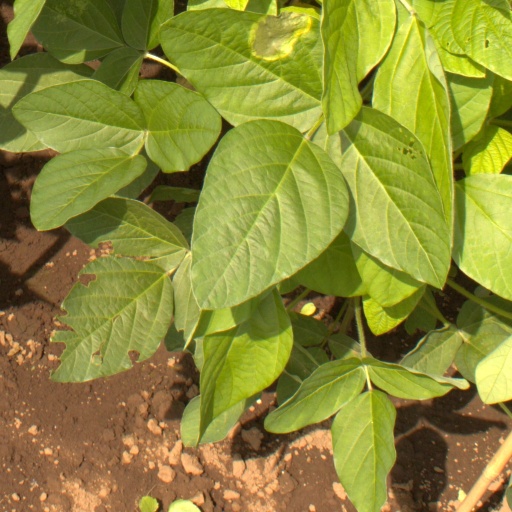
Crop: soybean